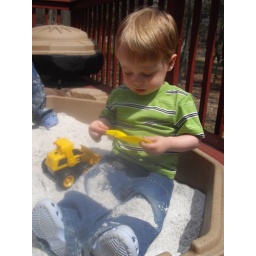
Zach in the sand box